Napkin folding

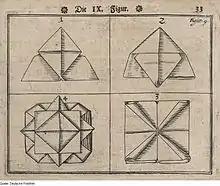
An illustration of napkin folding published in 1657

Napkin folding is a type of decorative folding done with a napkin. It can be done as art or as a hobby. Napkin folding is most commonly encountered as a table decoration in fancy restaurants. Typically, and for best results, a clean, pressed, and starched square cloth (linen or cotton) napkin is used. There are variations in napkin folding in which a rectangular napkin, a napkin ring, a glass, or multiple napkins may be used.